Richtersveld

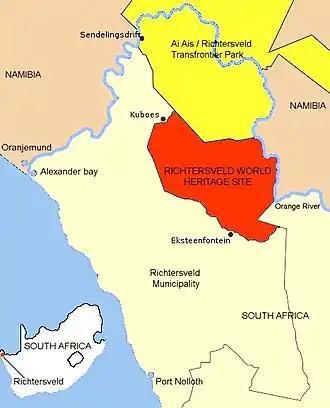
Map showing the location and extent of the Richtersveld World Heritage Site and the Richtersveld National Park.

The Richtersveld is a desert landscape characterised by rugged kloofs and high mountains, situated in the north-western corner of South Africa’s Northern Cape province. It is full of changing scenery from flat, sandy, coastal plains, to craggy sharp mountains of volcanic rock and the lushness of the Orange River, which forms the border with neighboring Namibia. The area ranges in altitude from sea level, to at Cornellberg. Located in the north-western side of the Northern Cape province in South Africa, the Richtersveld is regarded as the only arid biodiversity hotspot on earth and the majority of the area is inscribed on UNESCO's World Heritage List due to its cultural values.